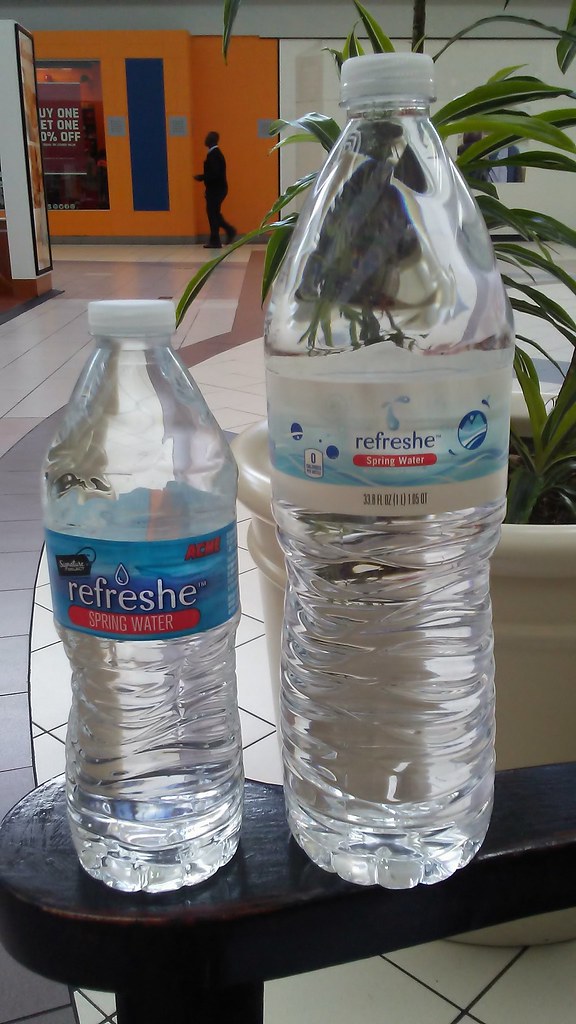
Label: plastic